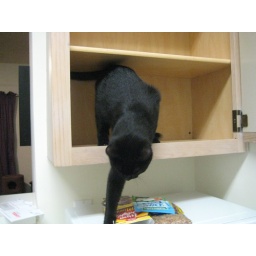
Marco in the kitchen cabinets above the microwave